Institute of Democracy and Human Rights

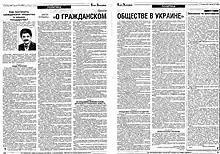
Draft Law of Ukraine "On the civil society in Ukraine" - newspaper "Golos Ukrainy», № 187 from 11.10.2002

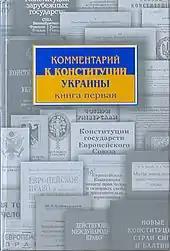
«Commentary on the Constitution of Ukraine" (Book I).

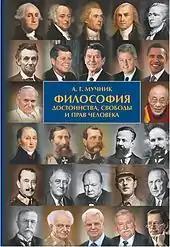
«Philosophy of dignity, freedom and human rights."

In 2000, in the Parliament Publishing House of the Supreme Council (Verkhovna Rada) of Ukraine under the auspices of the Institute appeared in print the first, and in 2003 - the second edition of the book "Commentary on the Constitution of Ukraine (Book one)", which was recommended by the Ministry of Education and Science of Ukraine as a textbook for students of higher educational institutions of Ukraine (Letter number 14 / 182-1270 from 16.07.2003). In the 2nd edition of the book the introductory speech to the readers was made by the second President of Ukraine Leonid Kuchma. With the purpose of legal education the book was donated to the libraries of Kiev schools (19.11.2003), higher educational institutions (19.11.2004) and the central governmental bodies of Ukraine.